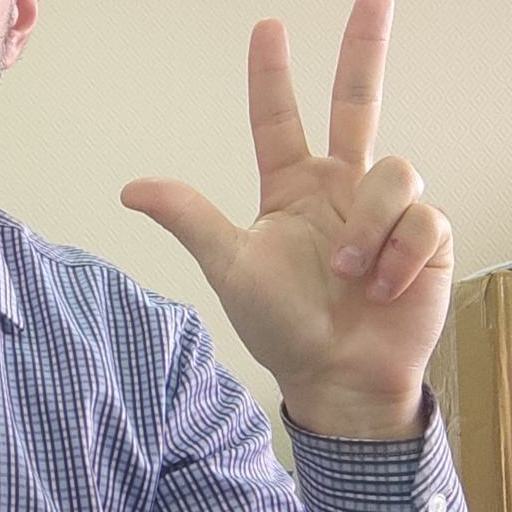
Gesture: three2